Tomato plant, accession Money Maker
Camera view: tilt-top (135 deg); turntable rotation: 30 degrees
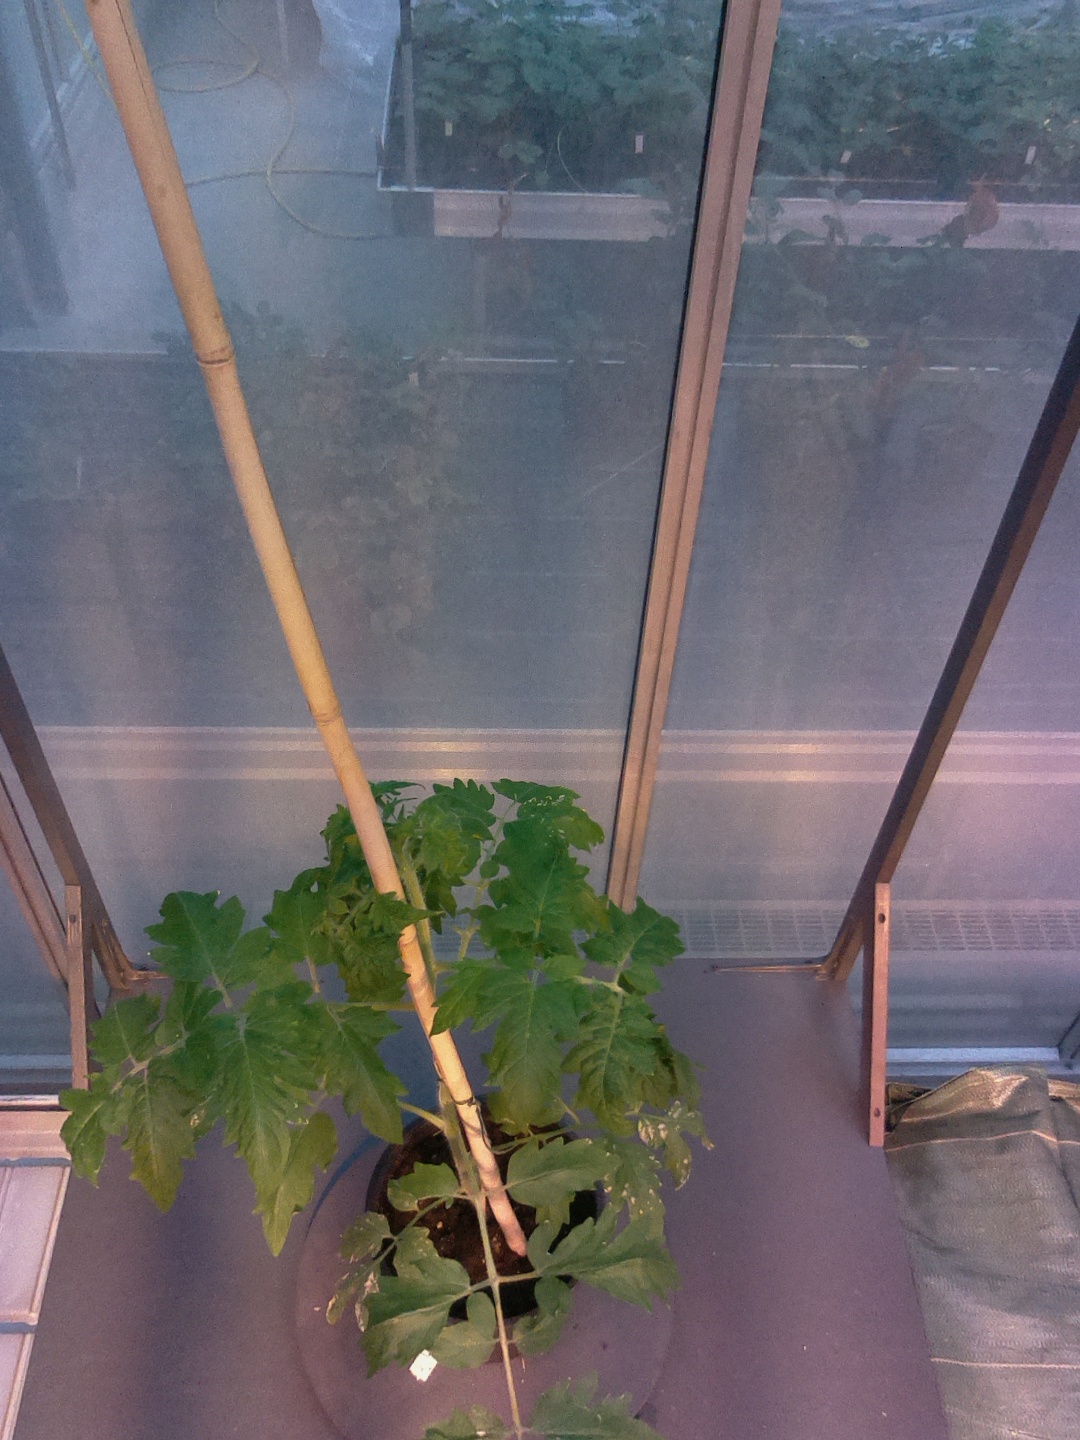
BBCH growth stage 15: 10 of true leaves visible